Todd Payten

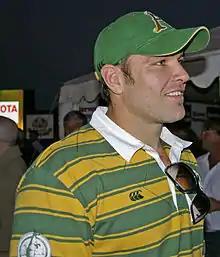
Payten in 2008

After being released by the Roosters, Payten joined the Wests Tigers in 2004, which meant he was being paid by three clubs. Coach Tim Sheens said of the signing, "We had players like Johnny Skandalis who could take the ball up but what we were looking for was someone with a little bit of nous around his game." In his first season with the club, he played 17 games.